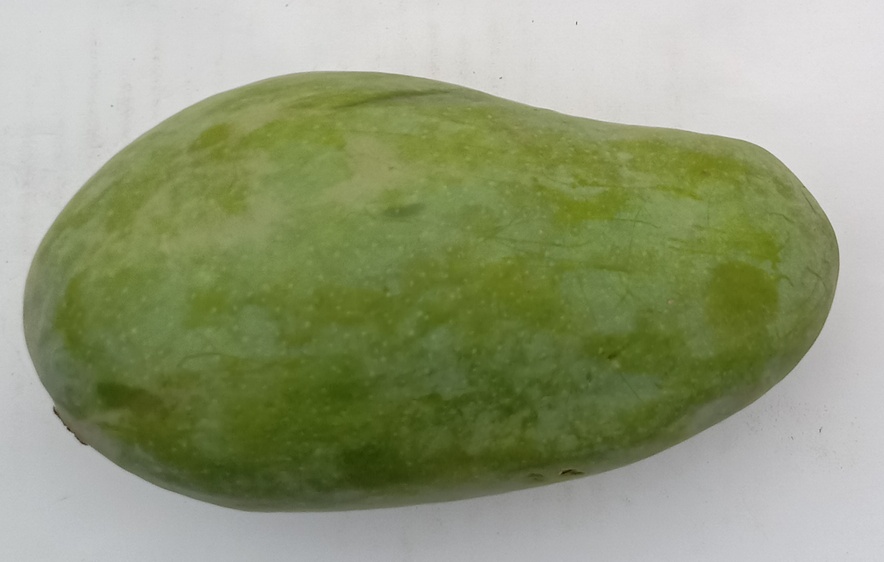
Mango variety: Sindhri